United Nations Security Council Resolution 1574

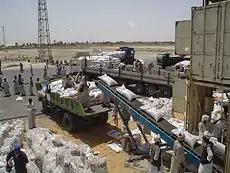
Humanitarian aid being delivered to Sudan

United Nations Security Council Resolution 1574 was adopted unanimously at a meeting in Nairobi, Kenya, on 19 November 2004, after recalling resolutions 1547 (2004), 1556 (2004) and 1564 (2004). The Council welcomed political efforts to resolve the conflicts in Sudan and reiterated its readiness to establish a mission to support the implementation of a Comprehensive Peace Agreement.